Grumman HU-16 Albatross

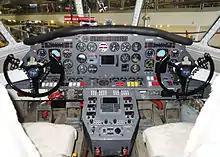
Cockpit of Grumman Albatross N44RD which flew around the world in 1997

Satellite technology company Row 44, now known as Anuvu, bought an HU-16B Albatross (registration N44HQ) in 2008 to test its in-flight satellite broadband internet service. Named "Albatross One", the company selected the aircraft for its operations because it has the same curvature atop its fuselage as the Boeing 737 aircraft for which the company manufactures its equipment. The plane purchased by Row 44 was used at one time as a training aircraft for space shuttle astronauts by NASA. It features the autographs of the astronauts who trained aboard the plane on one of the cabin walls.